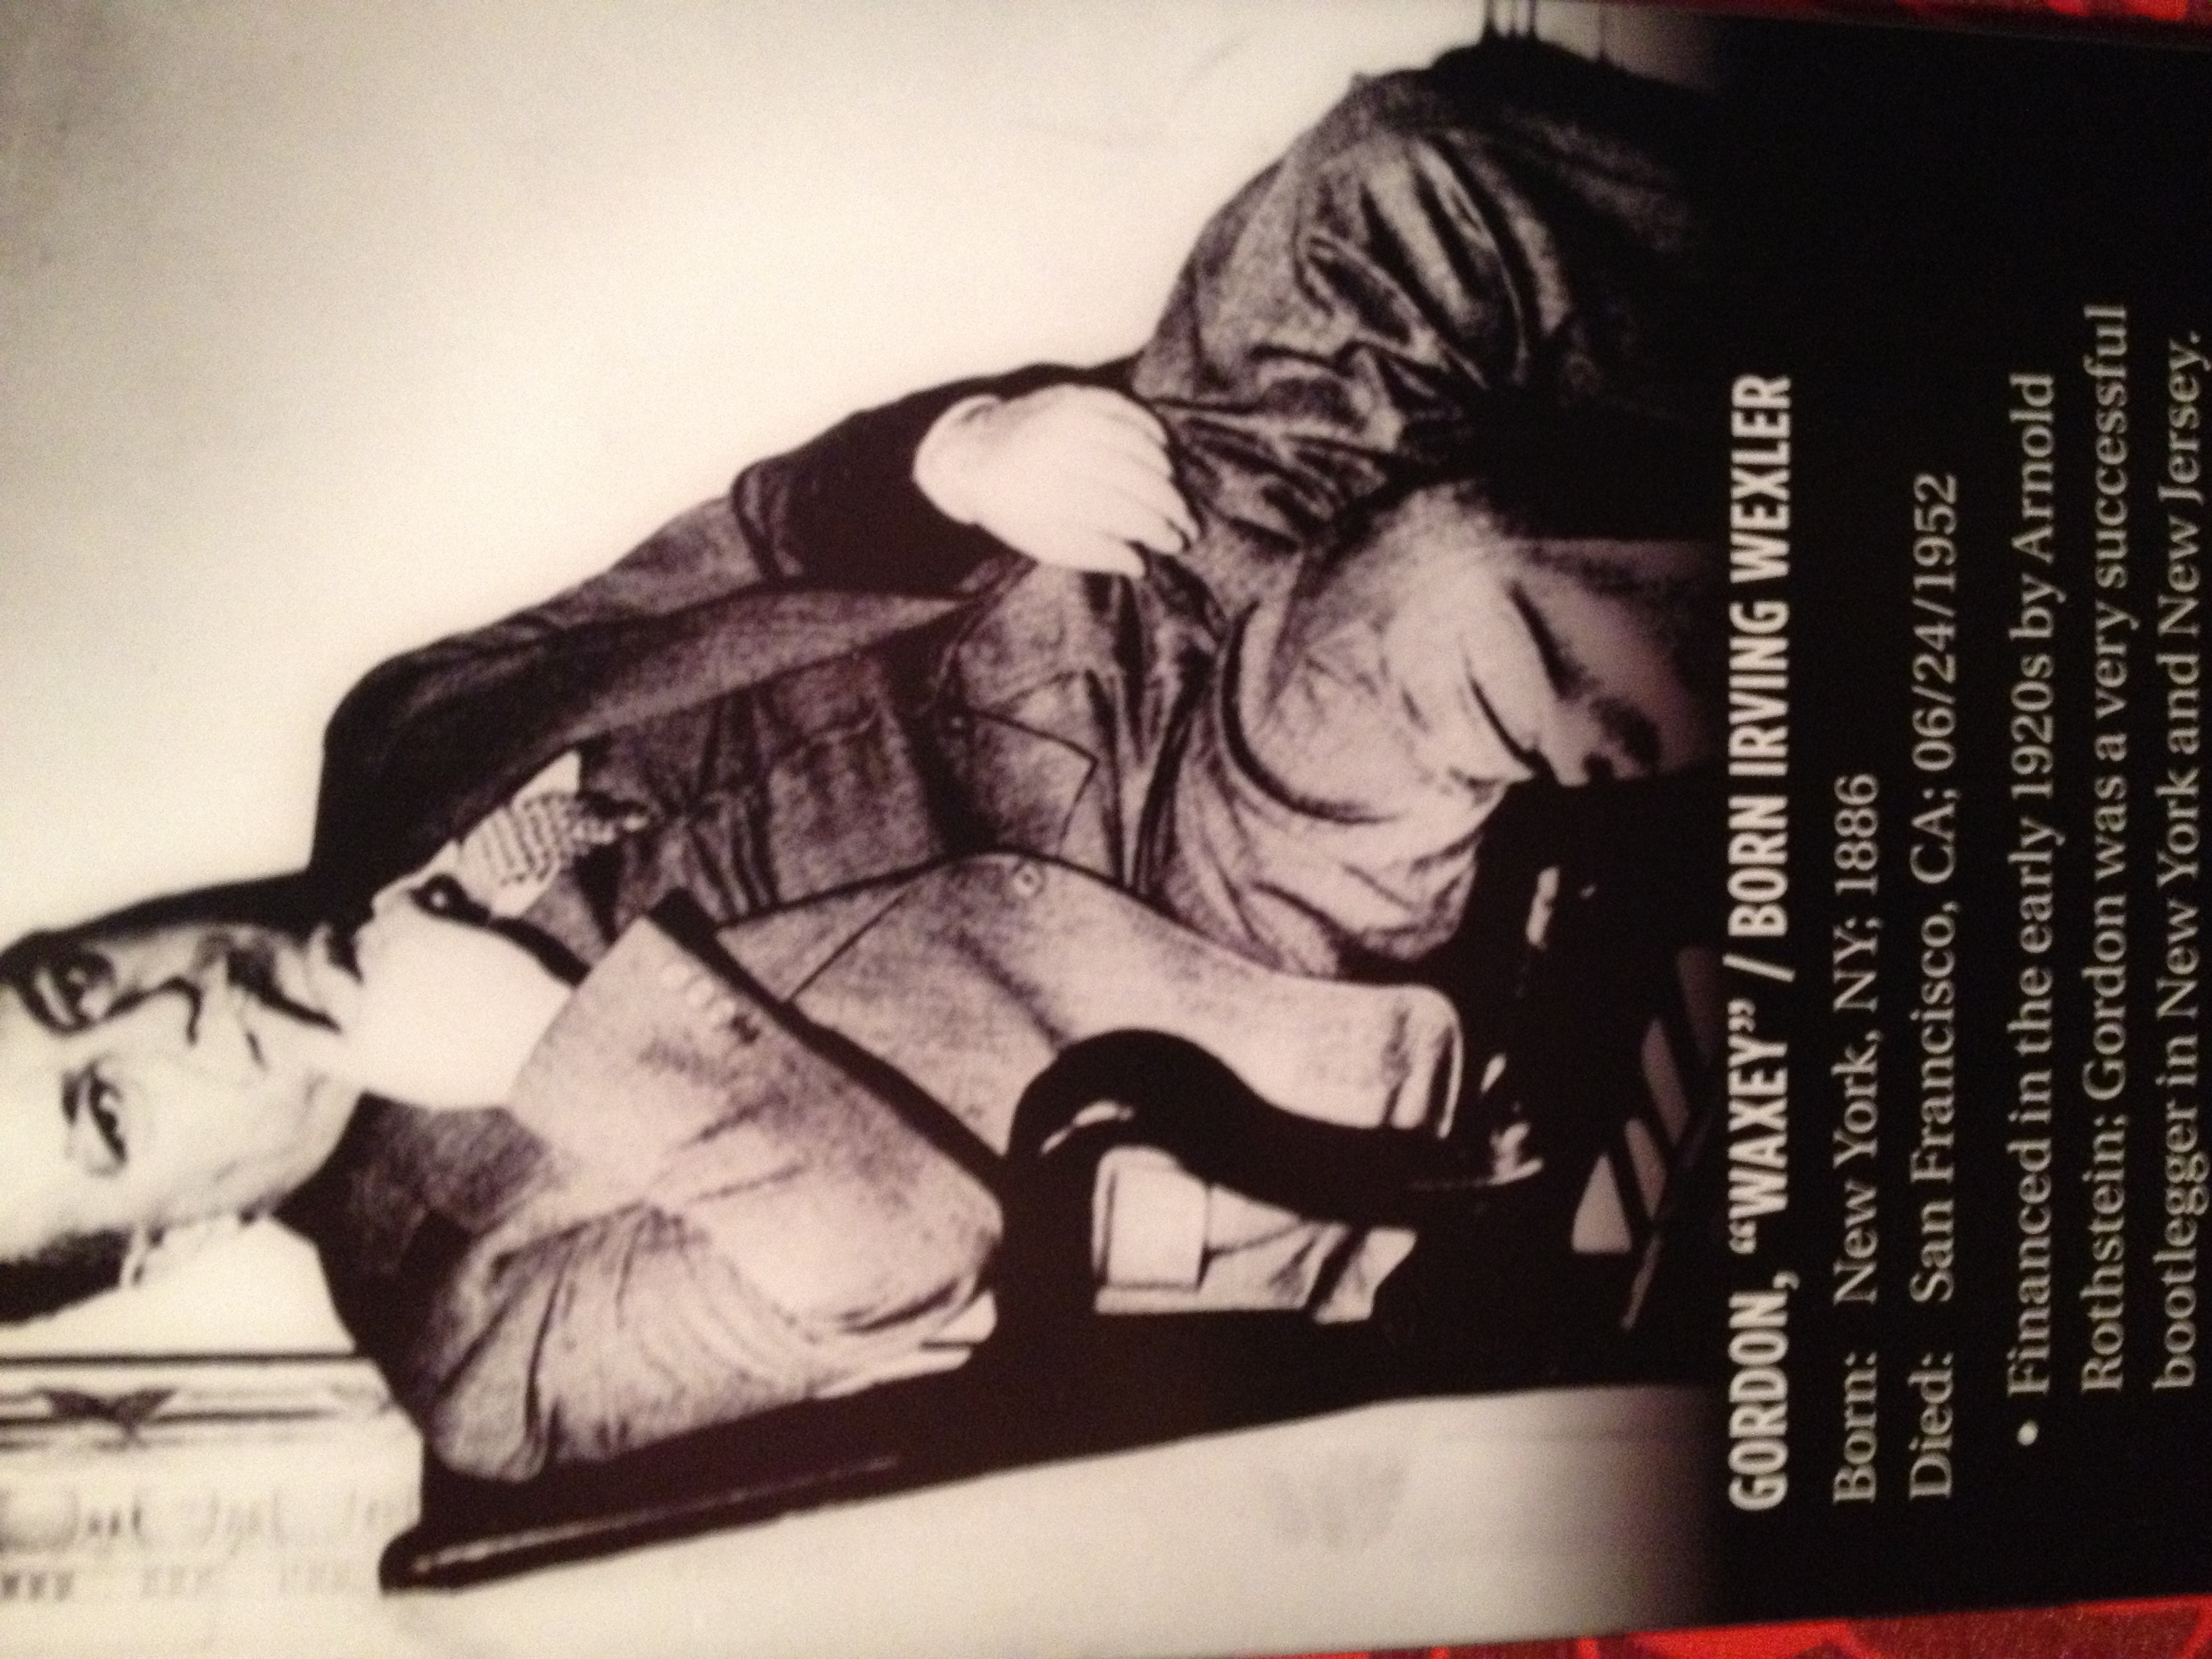
poster